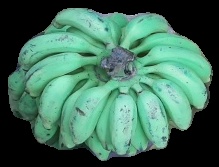
Variety: elakki-bale
Grade: grade3